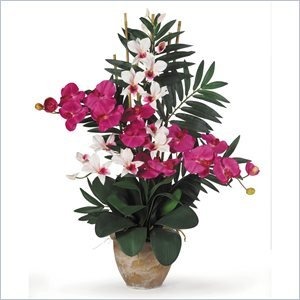
Item Name: Double Phal and Dendrobium Silk Flower Arrangement in White
Product Description: Nearly Natural - Faux Florals / Plants - 1071BW - If youâ€re looking for an exquisite one of a kind piece then stop right here. This silk orchid arrangement is an exciting mixture of two classic phalaenopsis orchid stems that intertwine with two dendrobium stems. You also notice shoots of bamboo and gorgeous green leaves that help to complete the warm tropical feel of this unbelievable piece. Standing 29 in tall and set in a timeless ceramic pot this silk orchid arrangement is sure to charm the masses. A stylish mix two orchidsFilled with lush foliage from both orchidsBeautifully stylish ceramic potSpecifications:Overall Product Dimensions: 29"" H x 24"" W x 16"" D
Value: nan
Unit: None

Price: 53.18